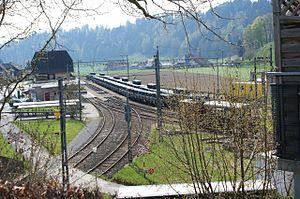
Les chemins de fer réunis de Huttwil est une ancienne compagnie de chemin de fer suisse exploitant un réseau composé de quatre lignes ferroviaires :